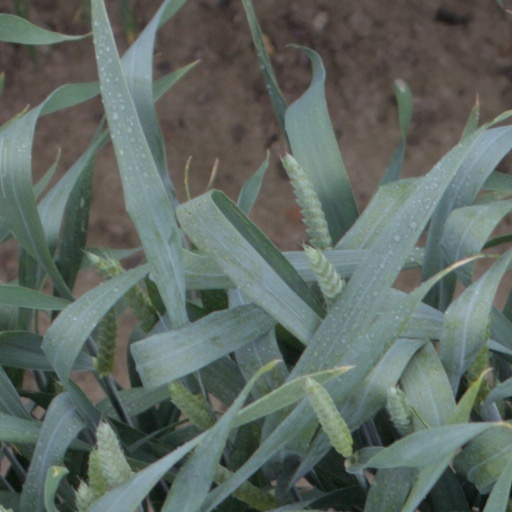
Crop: wheat